History of the Székely people

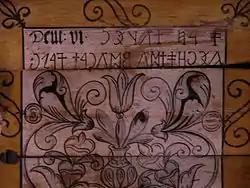
A piece of the ceiling of the Unitarian church in Énlaka (now Inlăceni in Romania) with text written in Székely runes

After Melchior Balassa rebelled against John Sigismund, the "primipili" assembled at Székelyudvarhely in April 1562. Thousands of commoners joined them, demanding the punishment of the wealthy Székelys whom they accused of unlawful collection of taxes and predatory lending. The commoners attacked manors and defeated a royal army. However, their army broke up without resistance after John Sigismund routed a small troop. The Diet passed decrees to limit the commoners' freedom on 20 June 1562. The court of appeal of Székely Land was dissolved, the commoners' right to be elected jurors was abolished and the royal judges became the sole leaders of the seats. Two royal castles named Székelytámad ("Székely-assault") and Székelybánja ("Székely-regret") were erected in Székely Land. The Székely commoners were not required to fight in the royal army, which deprived them from the legal basis of their freedom. They were regarded the king's serfs, and many of them were forced to work at the building of royal castles or in the salt mines. John Sigismund donated hundreds of Székely serfs to his supporters after 1566.